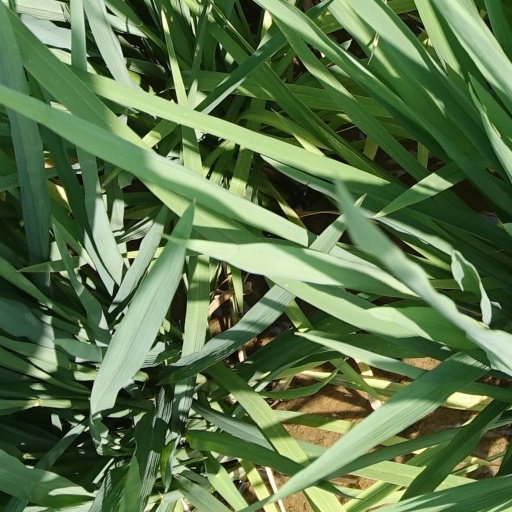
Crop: rice